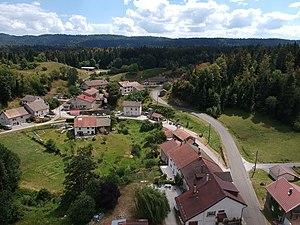
Vue aérienne de Châtel-de-Joux en juillet 2018.
Châtel-de-Joux est une commune française située dans le département du Jura en région Bourgogne-Franche-Comté.